History of Theravada Buddhism

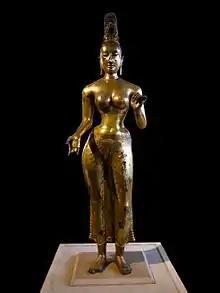
Gilded bronze solid cast statue of the Bodhisattva Tara, Sri Lanka, 8th century CE. This sculpture was found on the east coast of Sri Lanka between Batticaloa and Trincomalee and is evidence of the presence of Mahayana Buddhism in the Anuradhapura period of Sri Lanka.

Abhayagiri Theravādins maintained close relations with Indian Buddhists over the centuries, adopting many of the latter's teachings, including many Mahāyāna elements, whereas Jetavana Theravādins adopted Mahāyāna to a lesser extent. The Mahāvihāra tradition meanwhile considered many of the Mahāyāna doctrines, such as Lokottaravāda ("transcendentalism"), as heretical and considered the Mahāyāna sutras as being counterfeit scriptures.